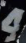
Number: 4